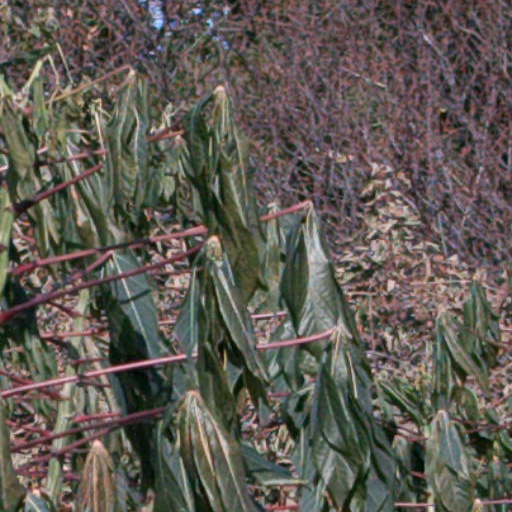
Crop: cassava